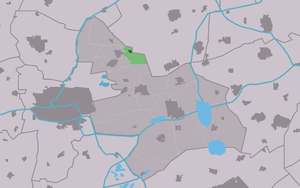
Mûnein est un village situé dans la commune néerlandaise de Tytsjerksteradiel, dans la province de la Frise. Son nom en néerlandais est Molenend. Le 1ᵉʳ janvier 2009, le village comptait 697 habitants.